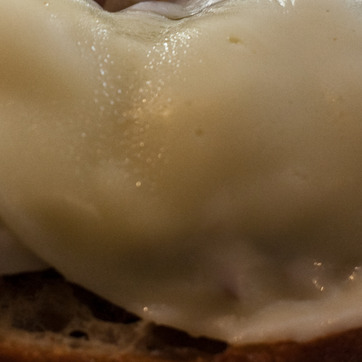
Material: food